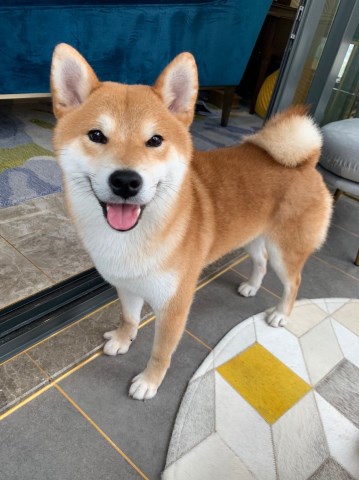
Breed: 1043-n000001-Shiba_Dog